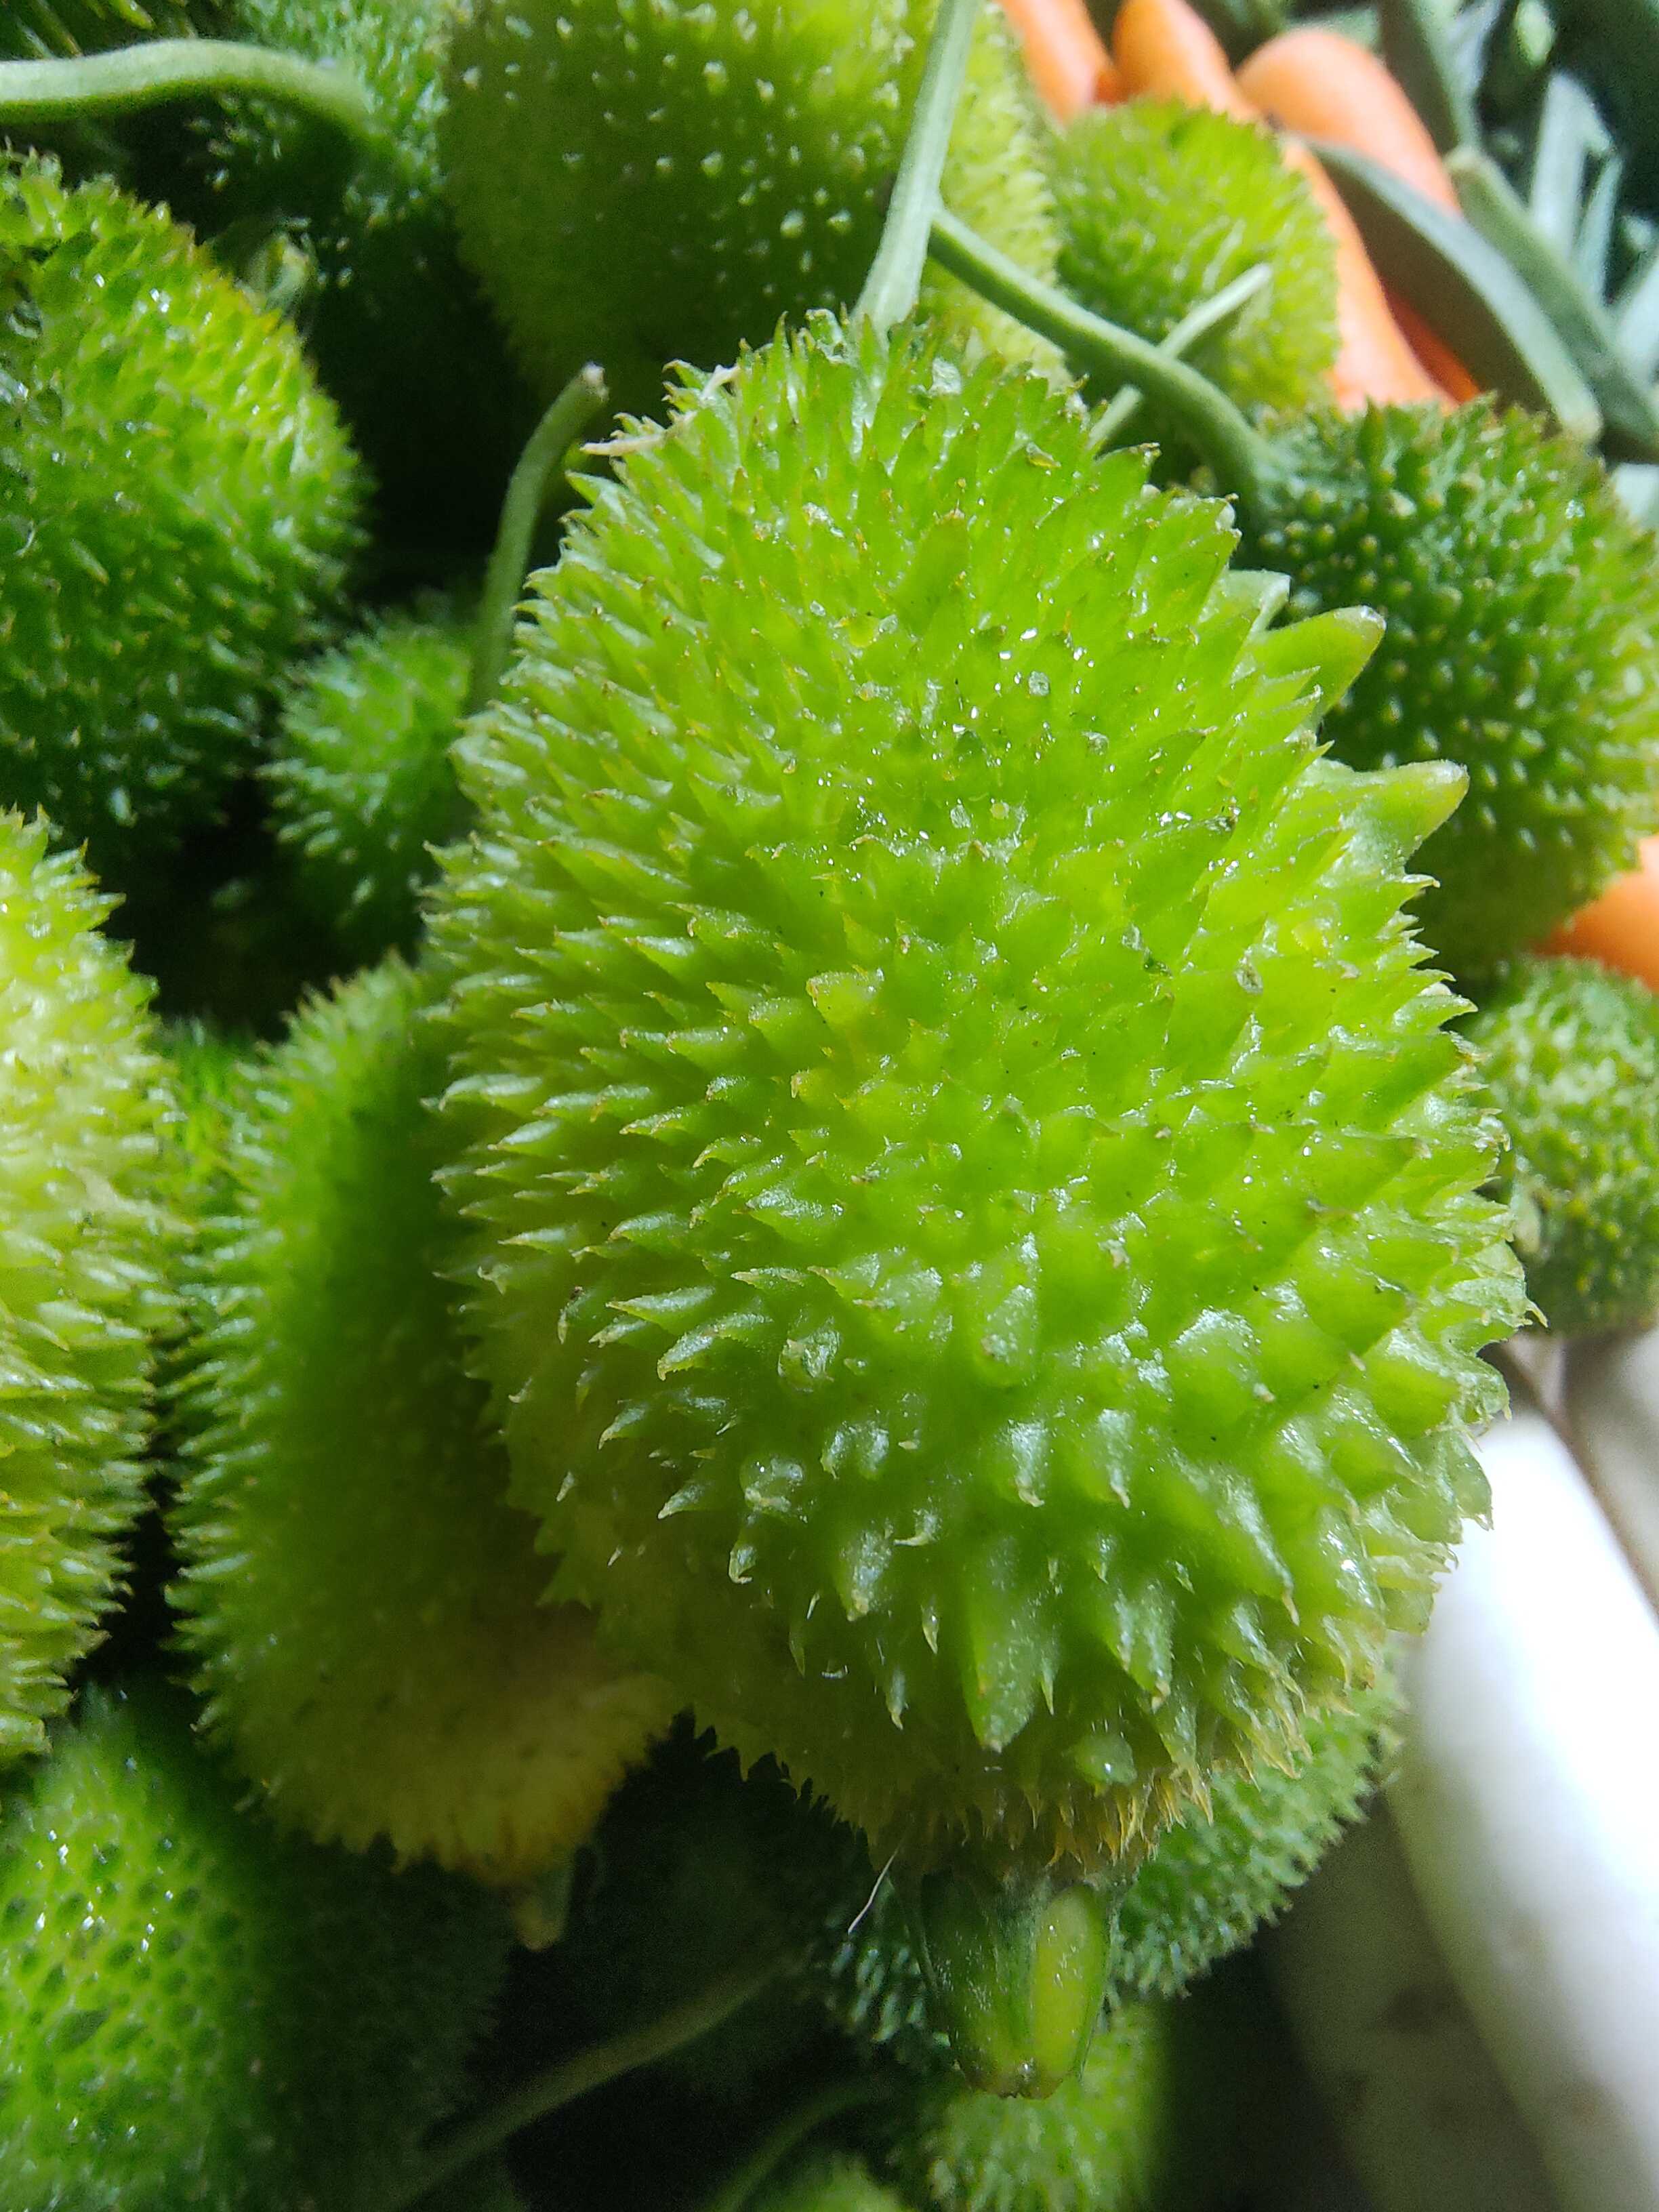
Label: Momordica dioica